Lawn sweeper

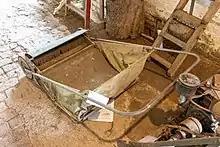
A lawn brush from c. 1957 at Berrington Hall

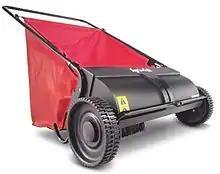
Push lawn sweepers are lightweight and ideal for smaller lawns

Push lawn sweepers, which resemble a simple wheeled manual lawn mower, are maneuvered and powered by hand. A forward pushing action transfers power from the wheels to the brush mechanism via a gearing system, causing it to rotate, and the debris is picked up and transferred to a bag or hopper mounted on the machine. Powered lawn sweepers resemble push lawn sweepers, but the brush mechanism is powered by a gasoline or electric motor. Tow lawn sweepers are towed behind a vehicle, such as a garden tractor or ATV and are designed for use in larger areas. They are generally wider and have greater hopper capacities than push and powered lawn sweepers.